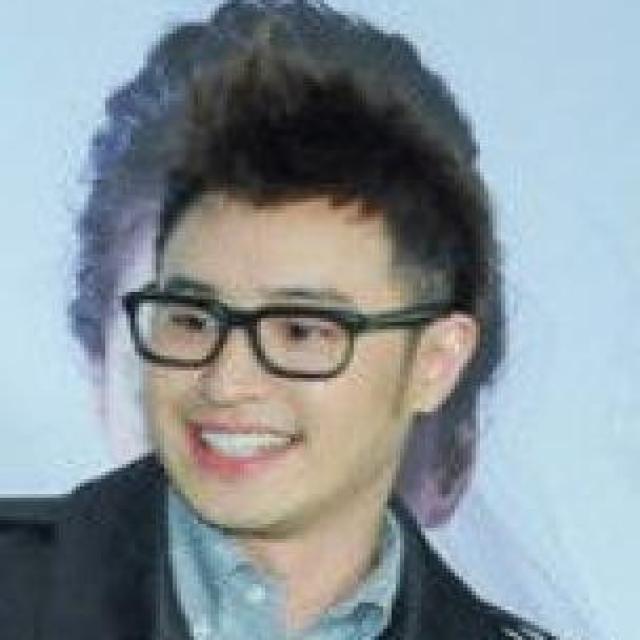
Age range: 21-44